Rockdale Temple

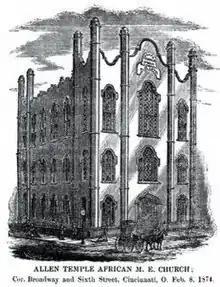
1874 engraving of the 1852 building, at that time the Allen Temple AME Church

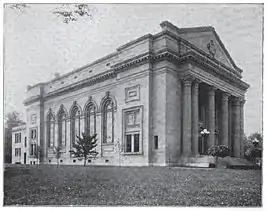
The former Temple K.K. Bene Israel in Cincinnati, designed by Cincinnati architect Rudolph Tietig

The congregation was founded in 1824 in Cincinnati, at the time, a frontier town. On January 18, 1824, the Congregation Bene Israel was formally organized; those in attendance were Solomon Buckingham, David I. Johnson, Joseph Jonas, Samuel Jonas, Jonas Levy, Morris Moses, Phineas Moses, Simeon Moses, Solomon Moses and Morris Symonds. The congregants were primarily Spanish and Portuguese Jews who had immigrated from England. On January 8, 1830, the Ohio General Assembly granted the congregation a charter.